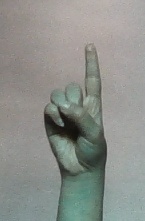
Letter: bb